Ranjangaon Ganpati

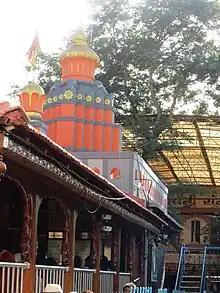
The shikhara above the sanctum in the Mahaganapati temple

The Ganpati idol in the temple was unveiled and gifted by the "Khollam" family, renowned goldsmiths from Ranjangaon. Constructed between the 9th and 10th centuries, the main temple appears to have been built during the Peshwa era. Positioned atop the entrance gate is the Nagarkhana. The temple, oriented towards the east, has a grand entrance gate.